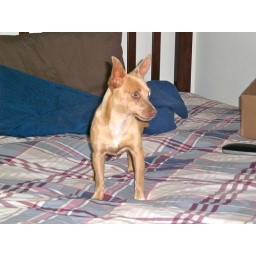
Aw, little Becky look so cute on my bed. She was running around on it and chewing on my pillows.